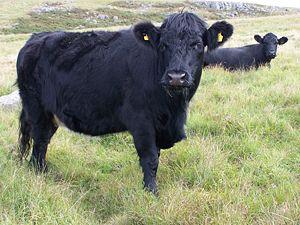
La welsh black est une race bovine britannique. Elle tire son nom de son origine galloise et de sa couleur noire.
L'élevage bovin au Canada est issu de la colonisation européenne qui a introduit l'espèce Bos taurus sur le continent américain.
L'île de Bardsey est une île du comté de Gwynedd, au pays de Galles, située près de la côte de la péninsule de Llŷn. Son point culminant est le Mynydd Enlli qui s'élève à 167 mètres d'altitude. C'est le site d'un monastère fondé par saint Cadfan au VIᵉ siècle, sur les fondations duquel a été érigé un monastère augustin dédié à Marie. Lors de la dissolution des monastères, l'abbaye est abandonnée et l'île est désertée. ce n'est qu'au milieu du XVIIIᵉ siècle qu'une communauté paysanne s'y installe de façon permanente. Longue d'1,6 km et large d'1 km, Bardsey accueille aujourd'hui une population qui oscille entre 8 et 13 habitants. L'accès se fait par bateau après une traversée de 15 minutes au départ de Porth Meudwy et permet la venue de centaines de touristes tous les étés.